Selo pri Žirovnici

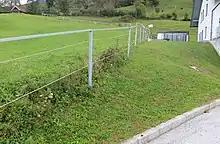
Selo pri Žirovnici Mass Grave

Selo pri Žirovnici is the site of a mass grave from the period immediately after the Second World War. The Selo pri Žirovnici Mass Grave, also known as the Pohar Meadow Mass Grave, is located in a meadow next to a fence separating it from a pasture, northeast of the house at Selo pri Žirovnici no. 114. The grave site is marked by raised earth. It contains the remains of six Croatian soldiers murdered between 14 and 18 May 1945.